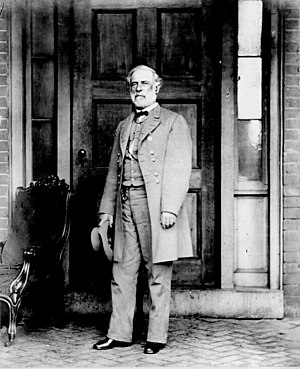
Slaget ved Appomattox Courthouse / Overgivelsen
Robert E. Lee
Slaget ved Appomattoc Court House var det sidste slag, som general Robert E. Lees Army of Northern Virginia udkæmpede, før den overgav sig til unionshæren under general Ulysses S. Grant.